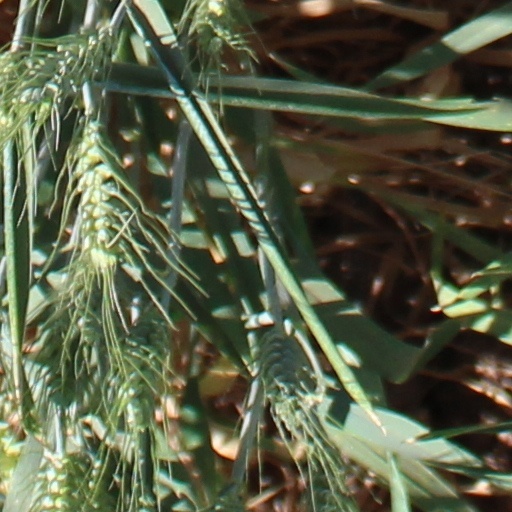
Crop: wheat